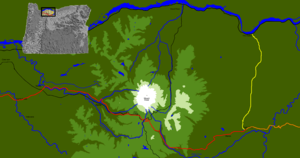
La route Barlow, à l'origine nommée route du mont Hood, est une route historique dans ce qui est maintenant l'État américain de l'Oregon. Elle a été construite en 1846 par Sam Barlow — dont elle tire son nom moderne — et Philip Foster, avec l'autorisation de la législature provisoire de l'Oregon. Elle a servi de dernier segment terrestre de la piste de l'Oregon, soit les derniers 160 kilomètres sur les 3 200 kilomètres de la piste. Sa construction a permis aux caravanes de chariots bâchés des colons de franchir la chaîne des Cascades et d'atteindre la vallée de la Willamette, chose qui était précédemment presque impossible.